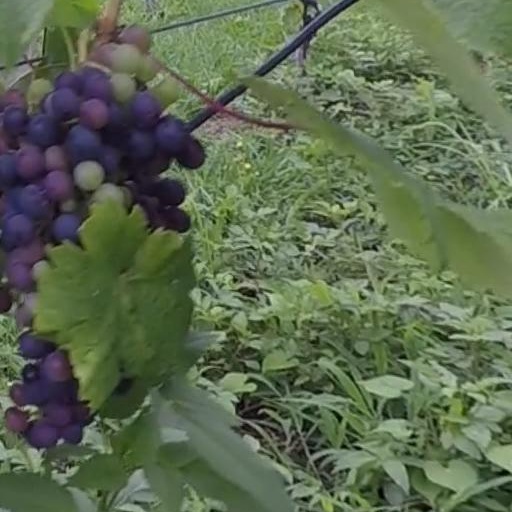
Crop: grape